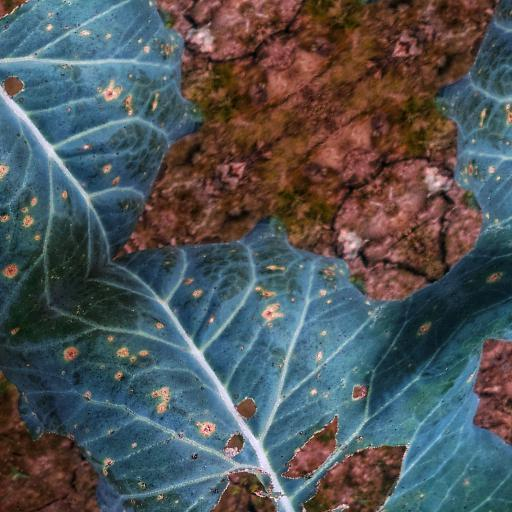
Label: Black Rot